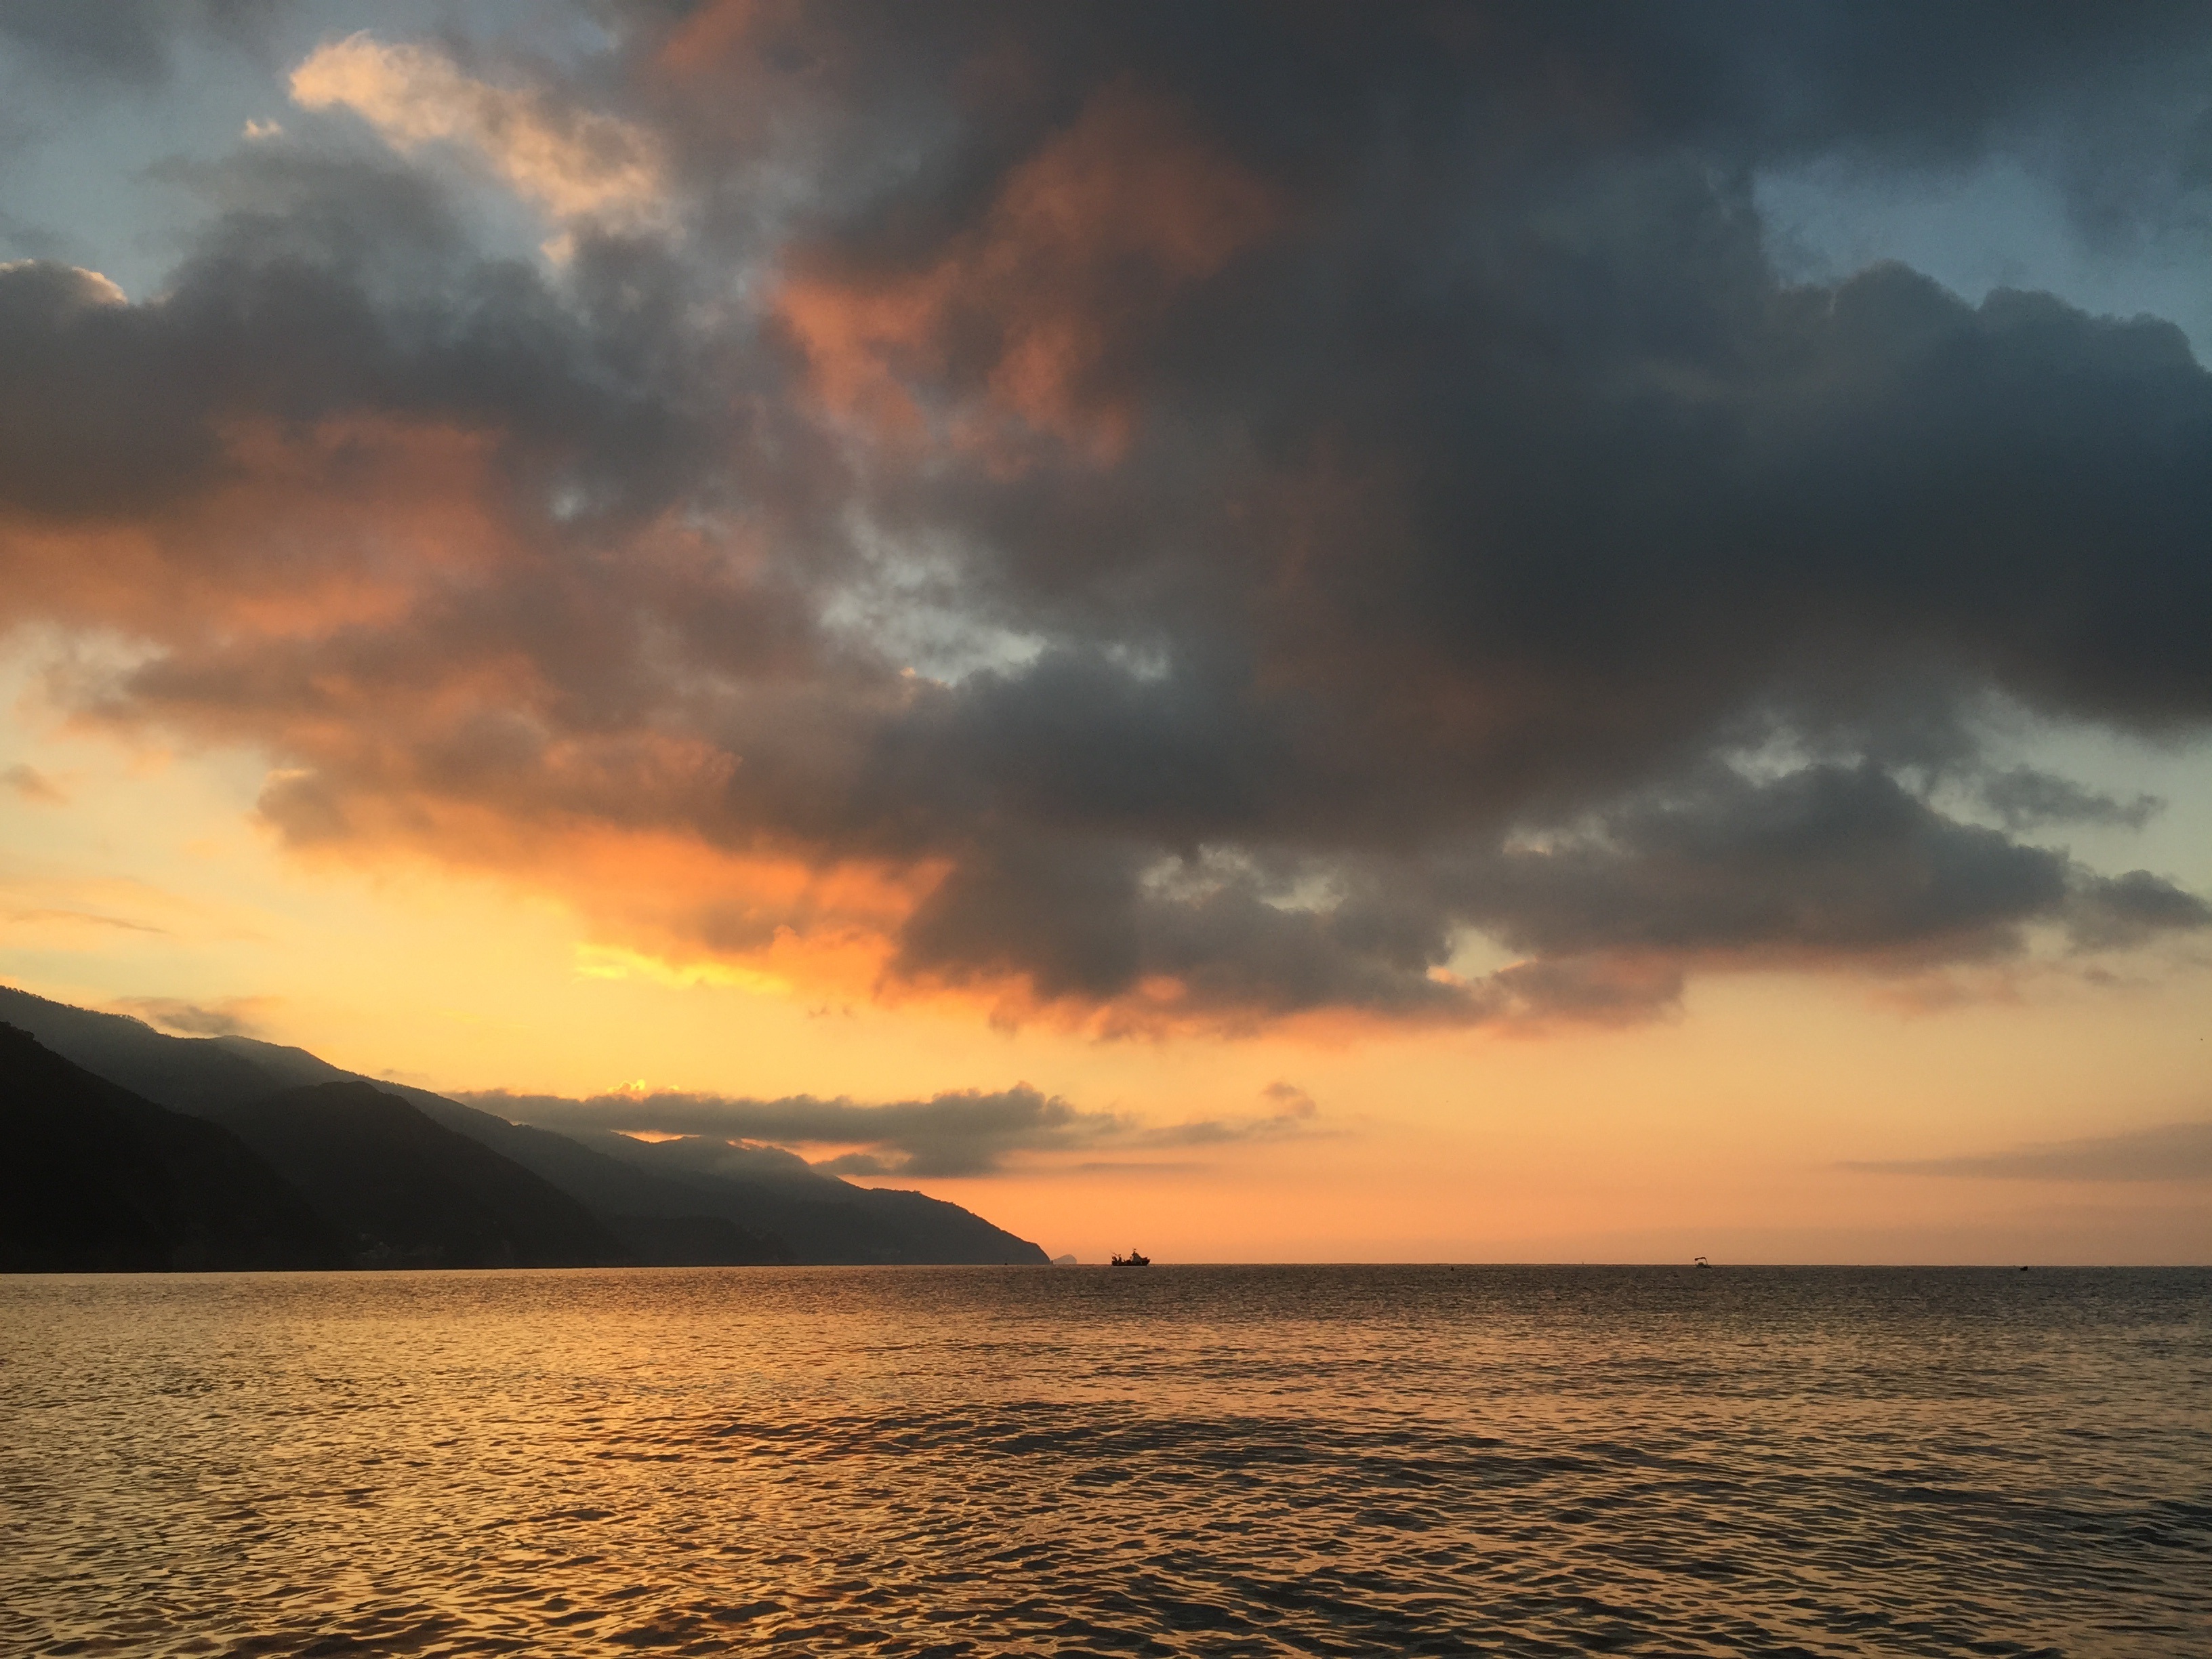
beach, landscape, sea, coast, water, ocean, horizon, mountain, cloud, sky, sun, sunrise, sunset, sunlight, morning, shore, wave, dawn, travel, dusk, evening, island, body of water, ocean view, outdoors, afterglow, meteorological phenomenon, wind wave